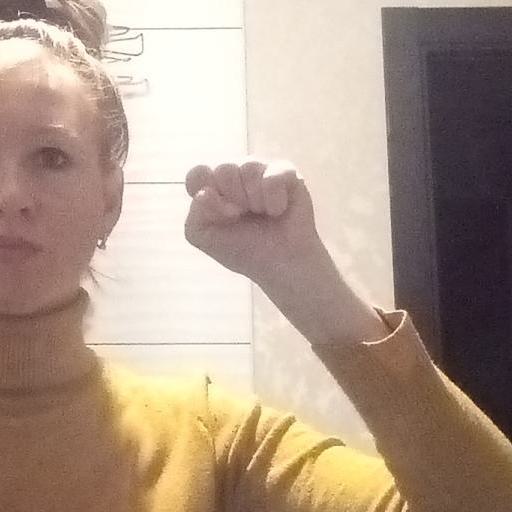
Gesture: fist